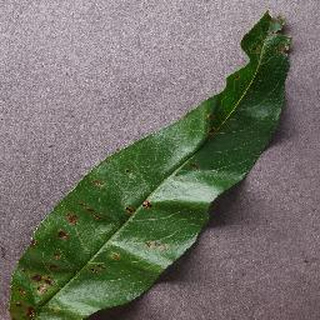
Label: peach_bacterial_spot